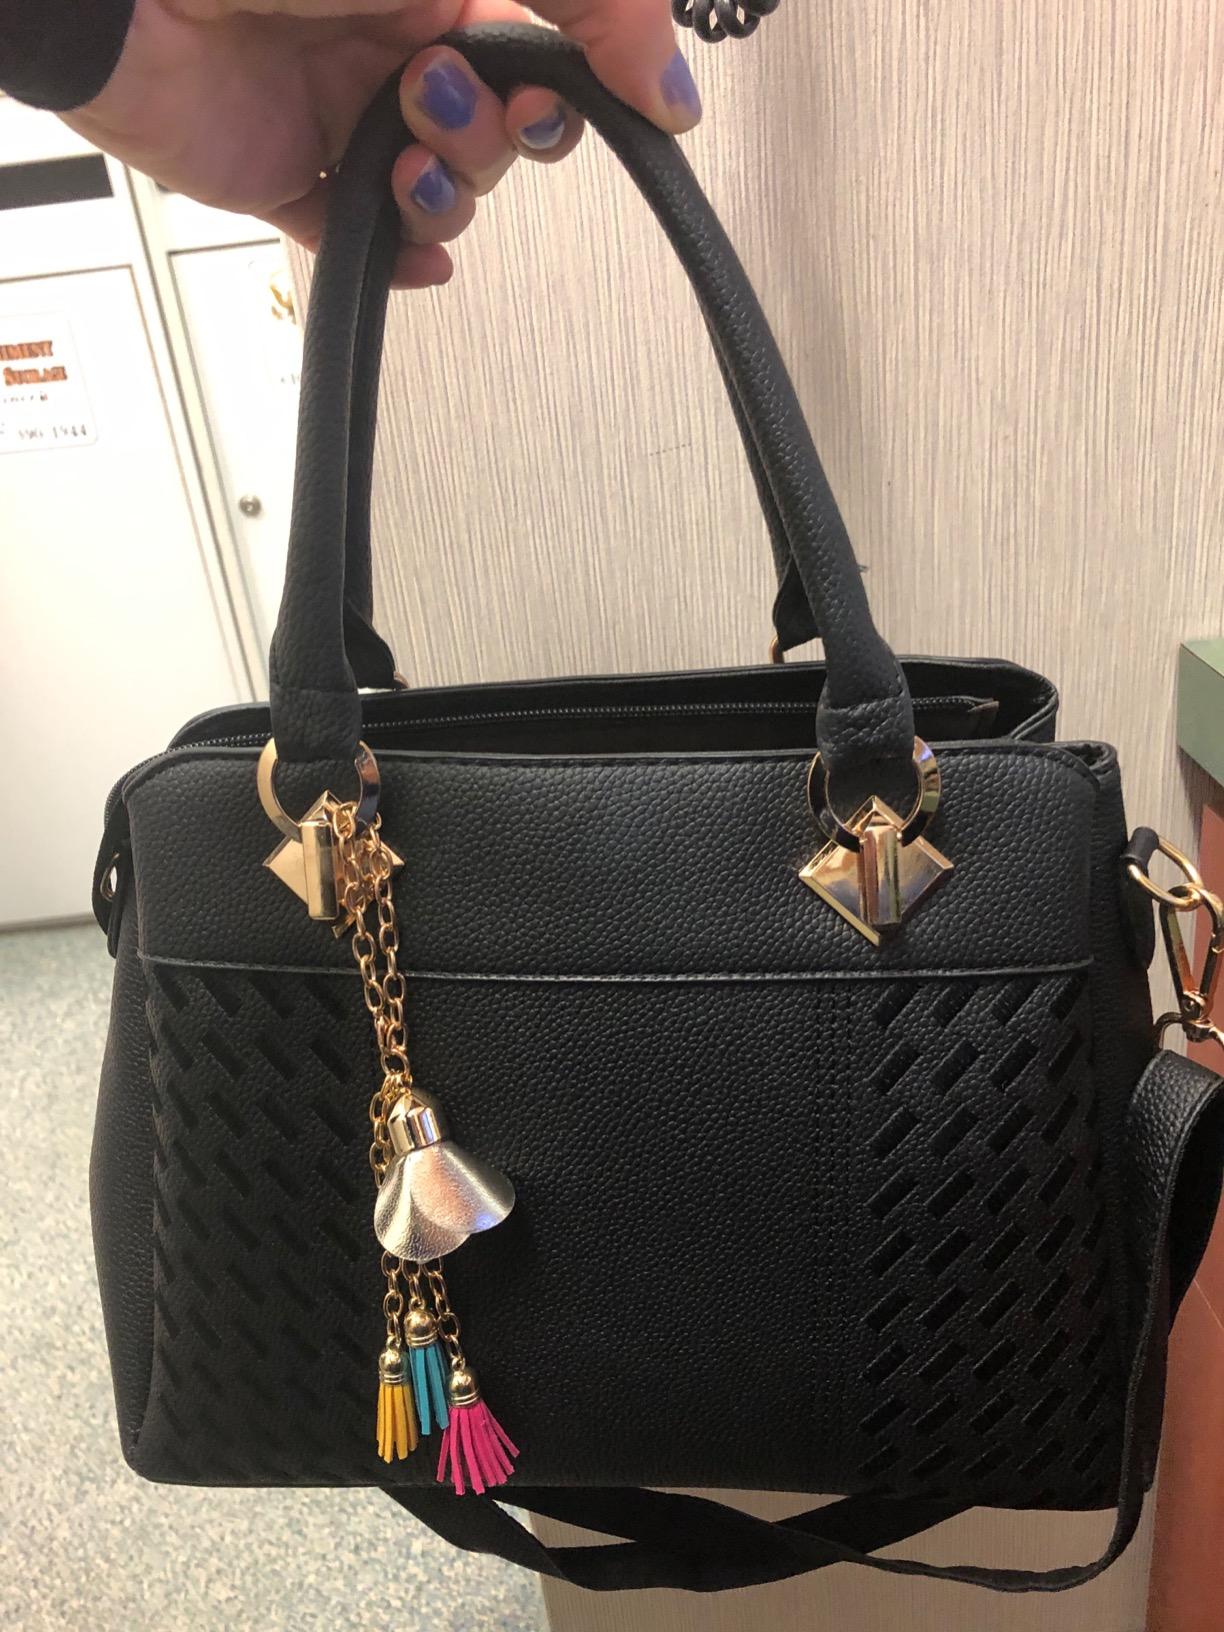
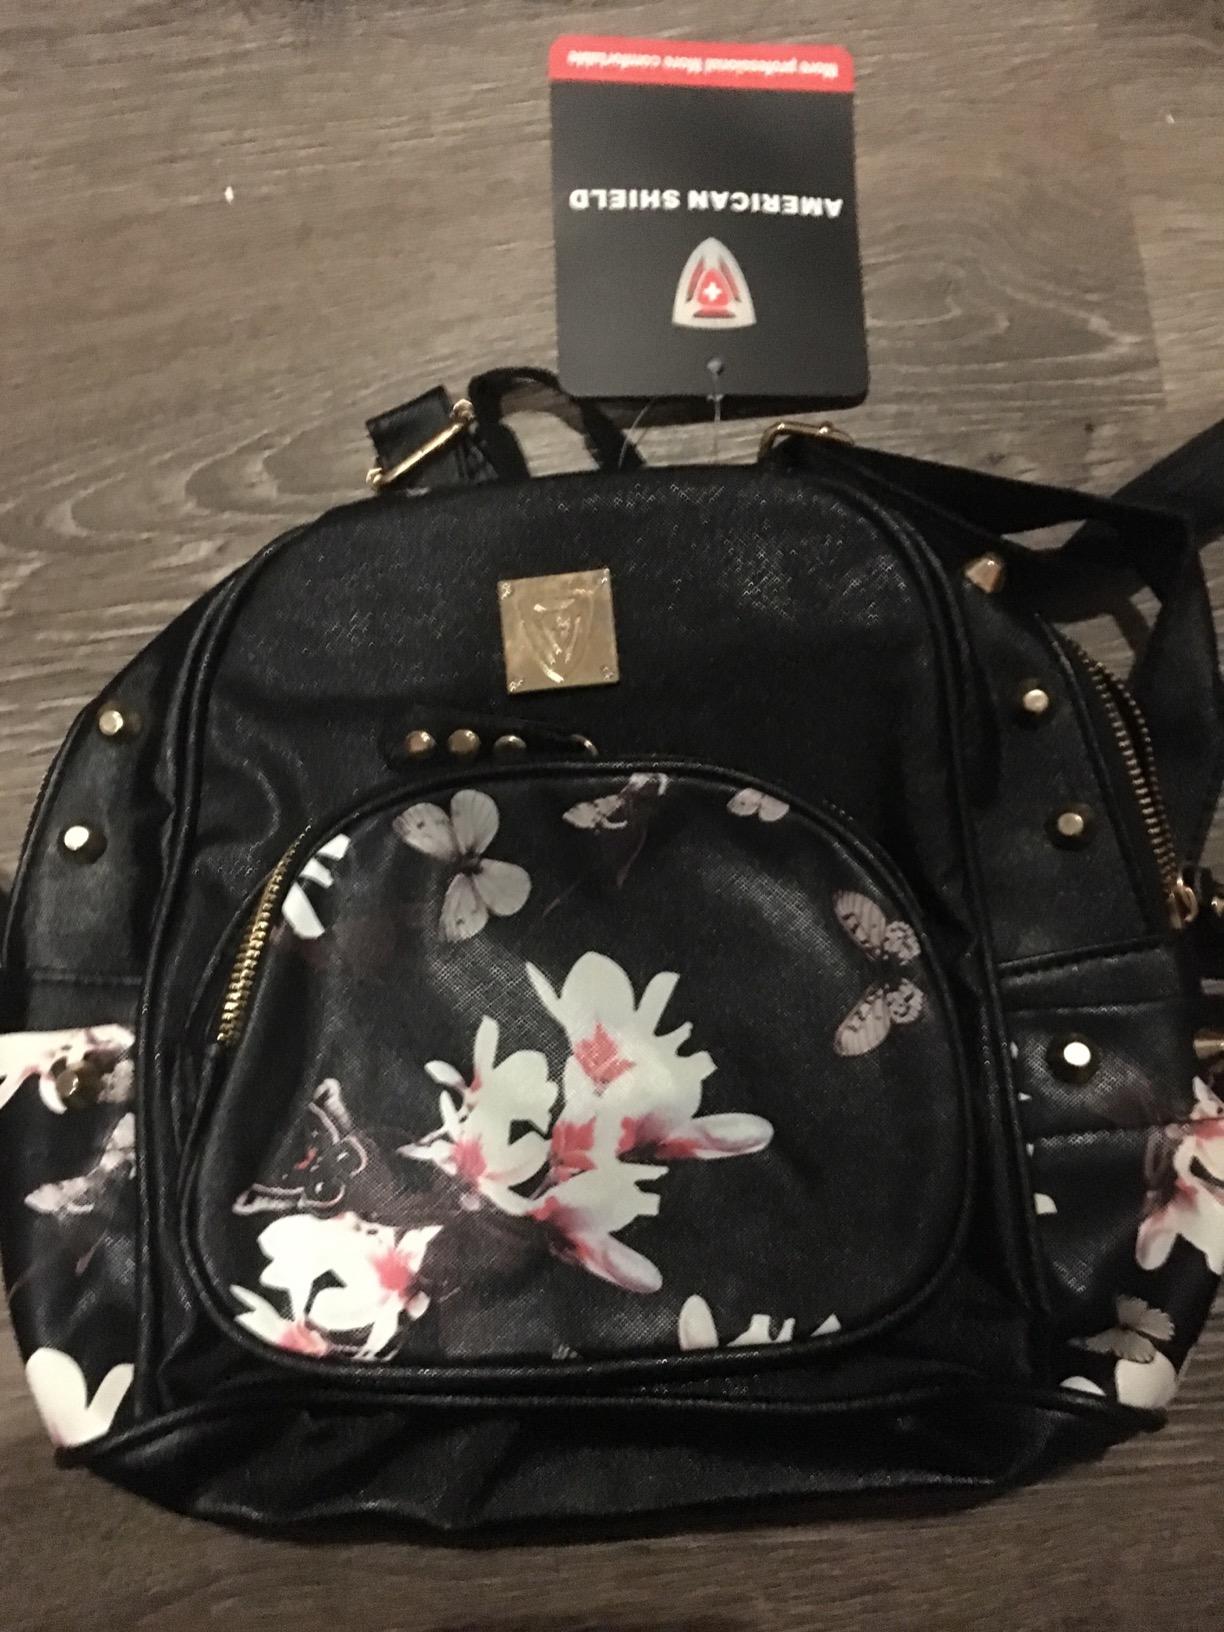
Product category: accessories_handbag
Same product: no